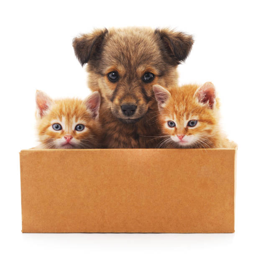
puppy and kittens in a box